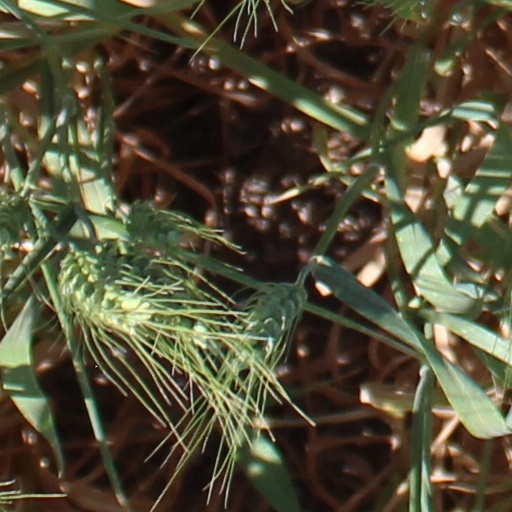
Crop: wheat